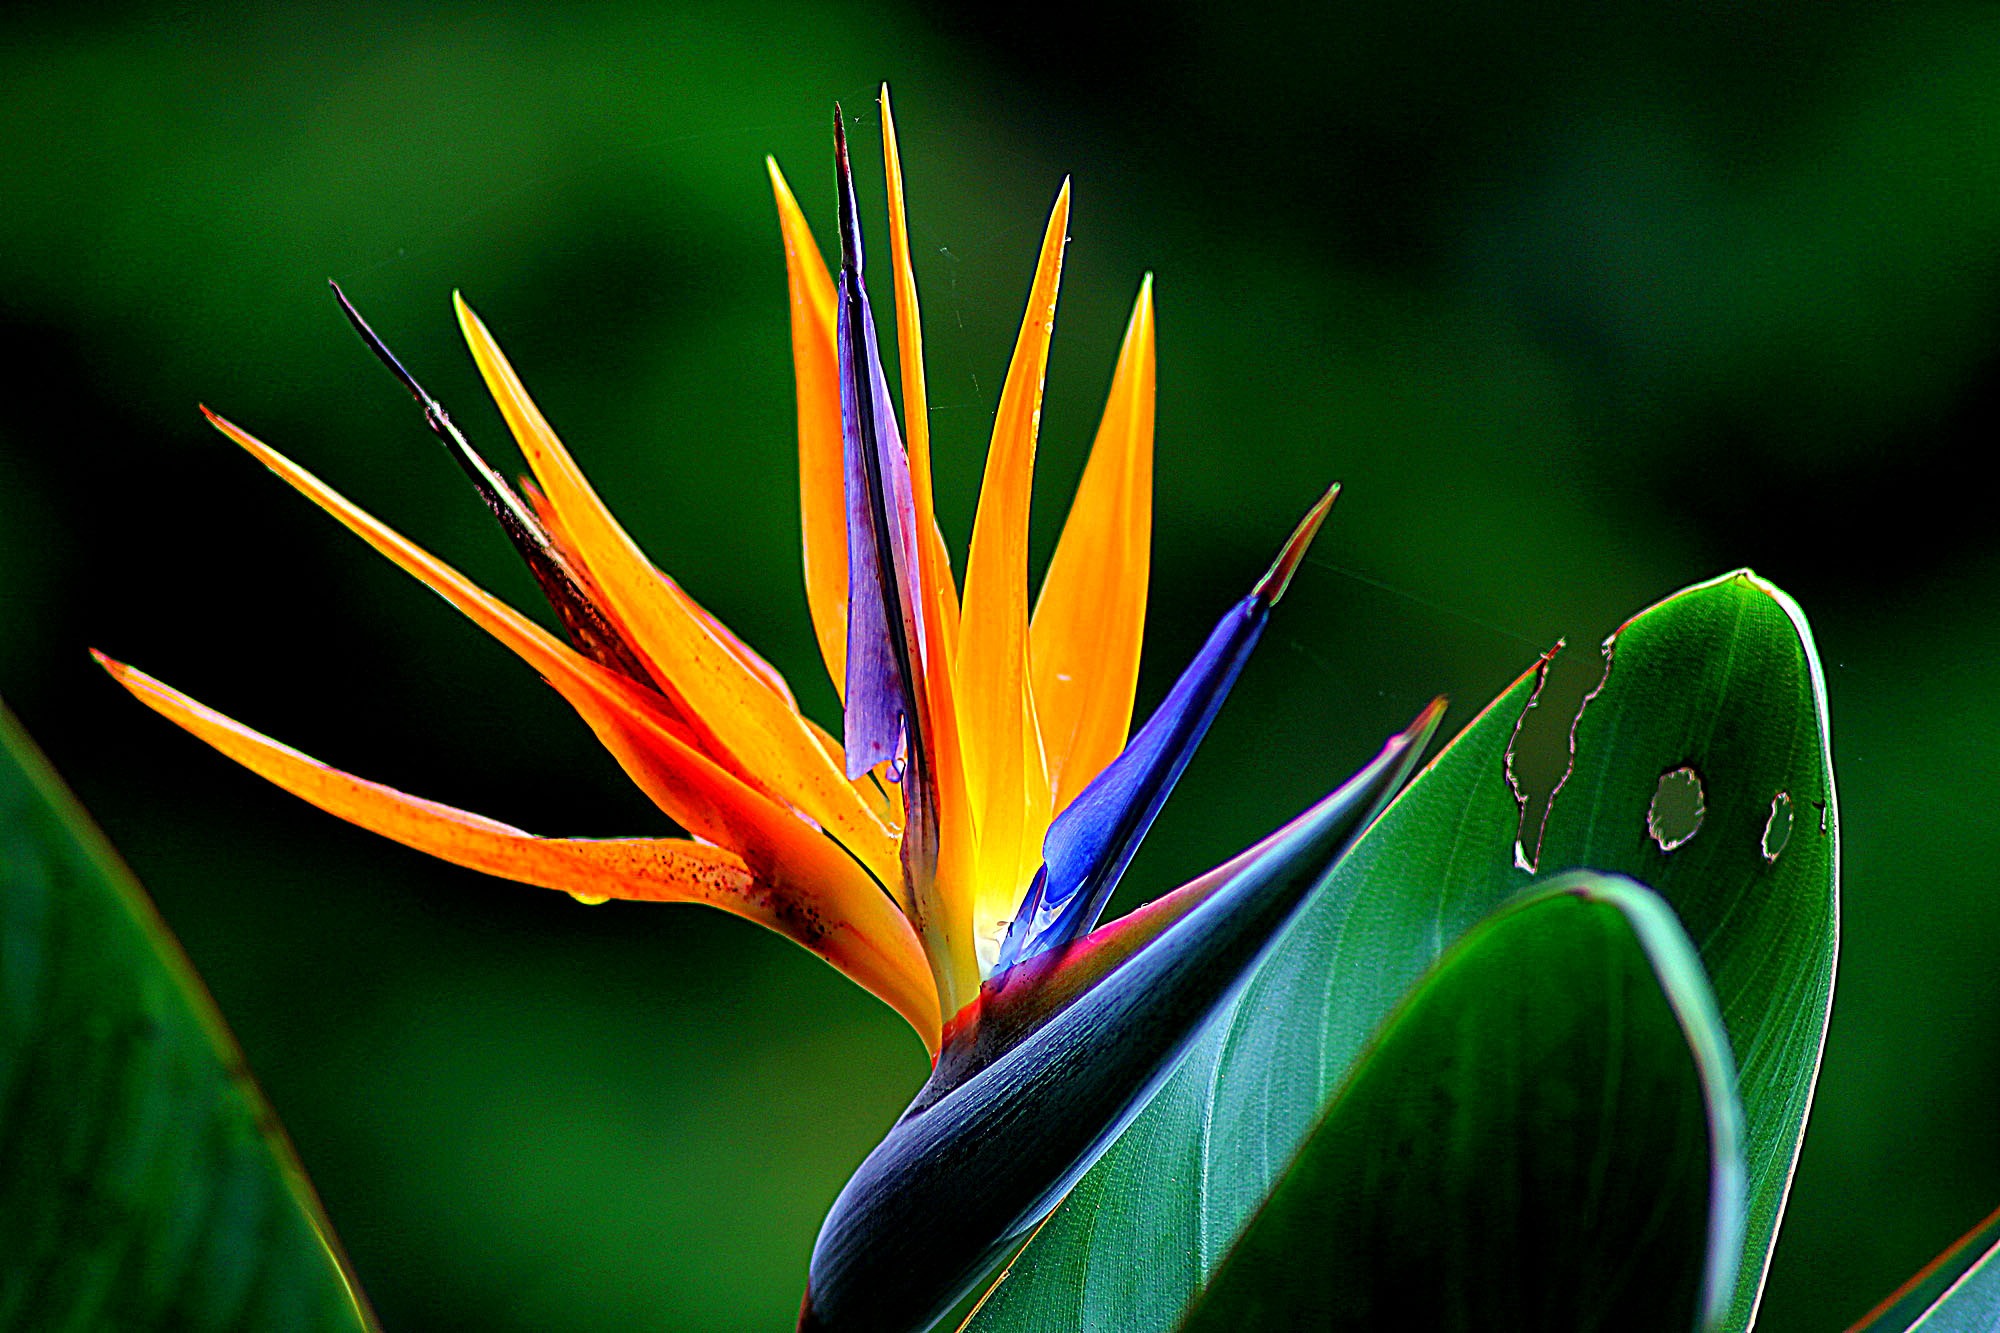
nature, grass, branch, blossom, plant, photography, stem, sunlight, leaf, flower, petal, bloom, floral, environment, green, herb, natural, botany, yellow, agriculture, flora, botanical, wildflower, close up, outdoors, vegetation, horticulture, organic, macro photography, bird of paradise, plant stem, computer wallpaper